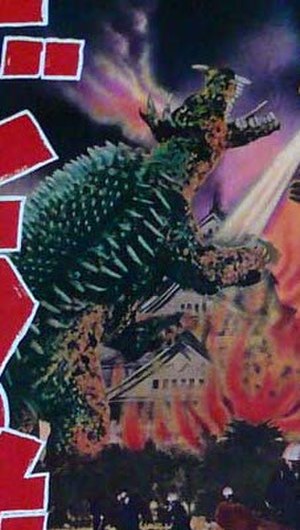
Anguirus
Anguirus (1955)
Anguirus er et monster fra Godzilla-filmene. Han debuterede i filmen Godzilla Raids Again og er Godzillas første fjende, men bliver senere Godzillas ven. Han har udseende som en Ankylosaurus, er 60 meter høj, 100 meter lang og over 1000 ton tung. Anguirus har pigge på ryggen og halen, samt horn på hovedet.